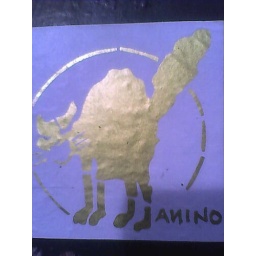
Found this on one of the lamp posts lining up the Acad Oval in Diliman. It's an angry golden kitty.